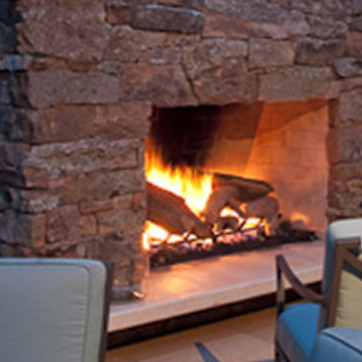
Material: other